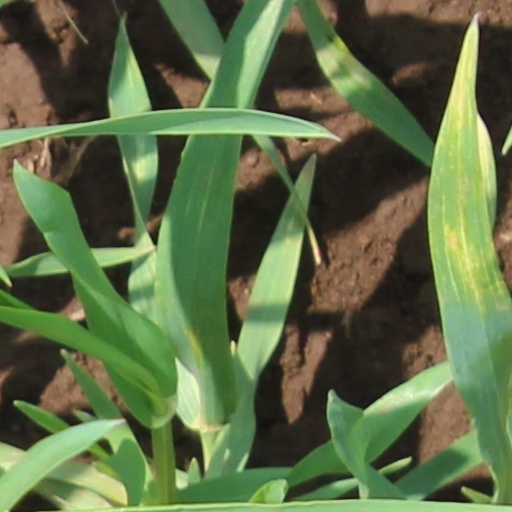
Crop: wheat